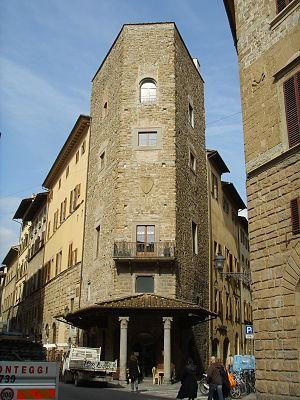
La Tour des Alberti est une maison-tour médiévale située à Florence, en Toscane. Cette tour de plan polygonal était le siège et la résidence des Alberti, une des familles les plus puissantes et nombreuses de la Florence médiévale.
Alberti est le nom d'une des plus anciennes familles nobles de Florence.